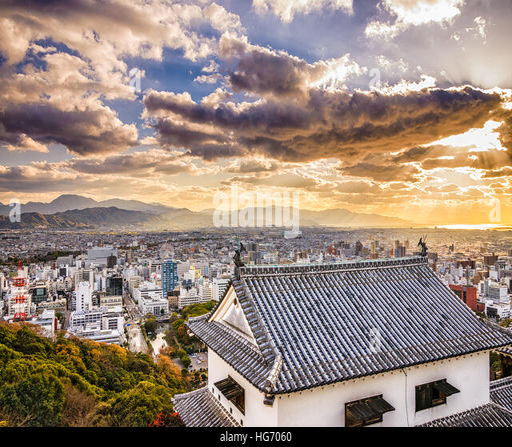
japanese city skyline viewed from the castle